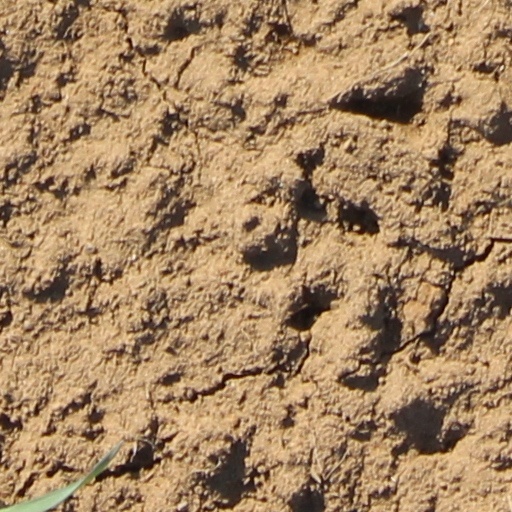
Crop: wheat